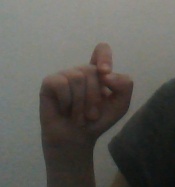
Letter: fa